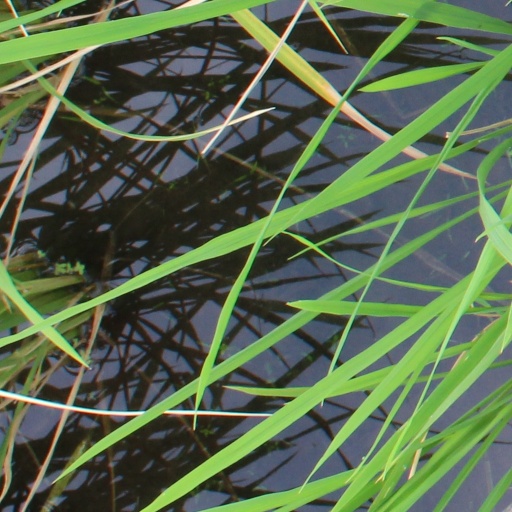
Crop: rice